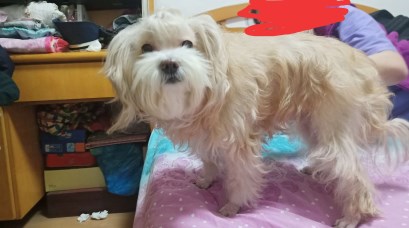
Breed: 3336-n000121-chinese_rural_dog